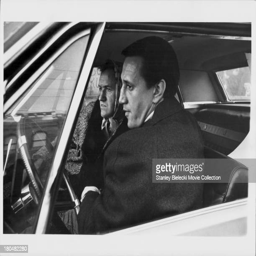
actor in a scene from the movie